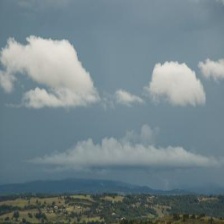
Cloud type: Stratocumulus